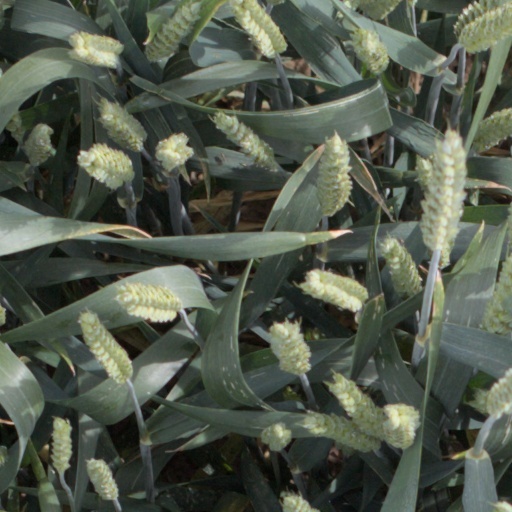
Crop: wheat